Osinovetsky Light

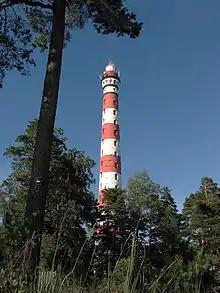
Osinovetsky Light in 2007

Osinovetsky Light is an active lighthouse in Lake Ladoga, in Leningrad Oblast, Russia. It is located on a headland near the southwest corner of the lake near Kokorevo. The light marks the west side of the entrance to the southernmost bay of the lake, leading to the Neva entrance.